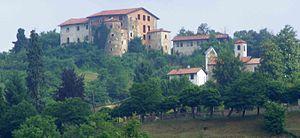
Cerreto Castello est une commune de la province de Biella dans le Piémont, située dans le nord de l'Italie.